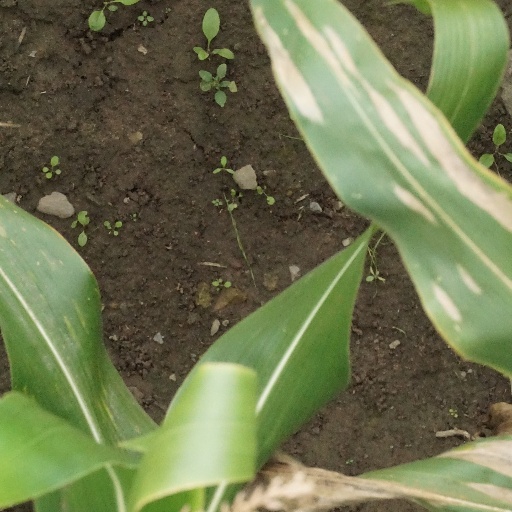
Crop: maize; corn